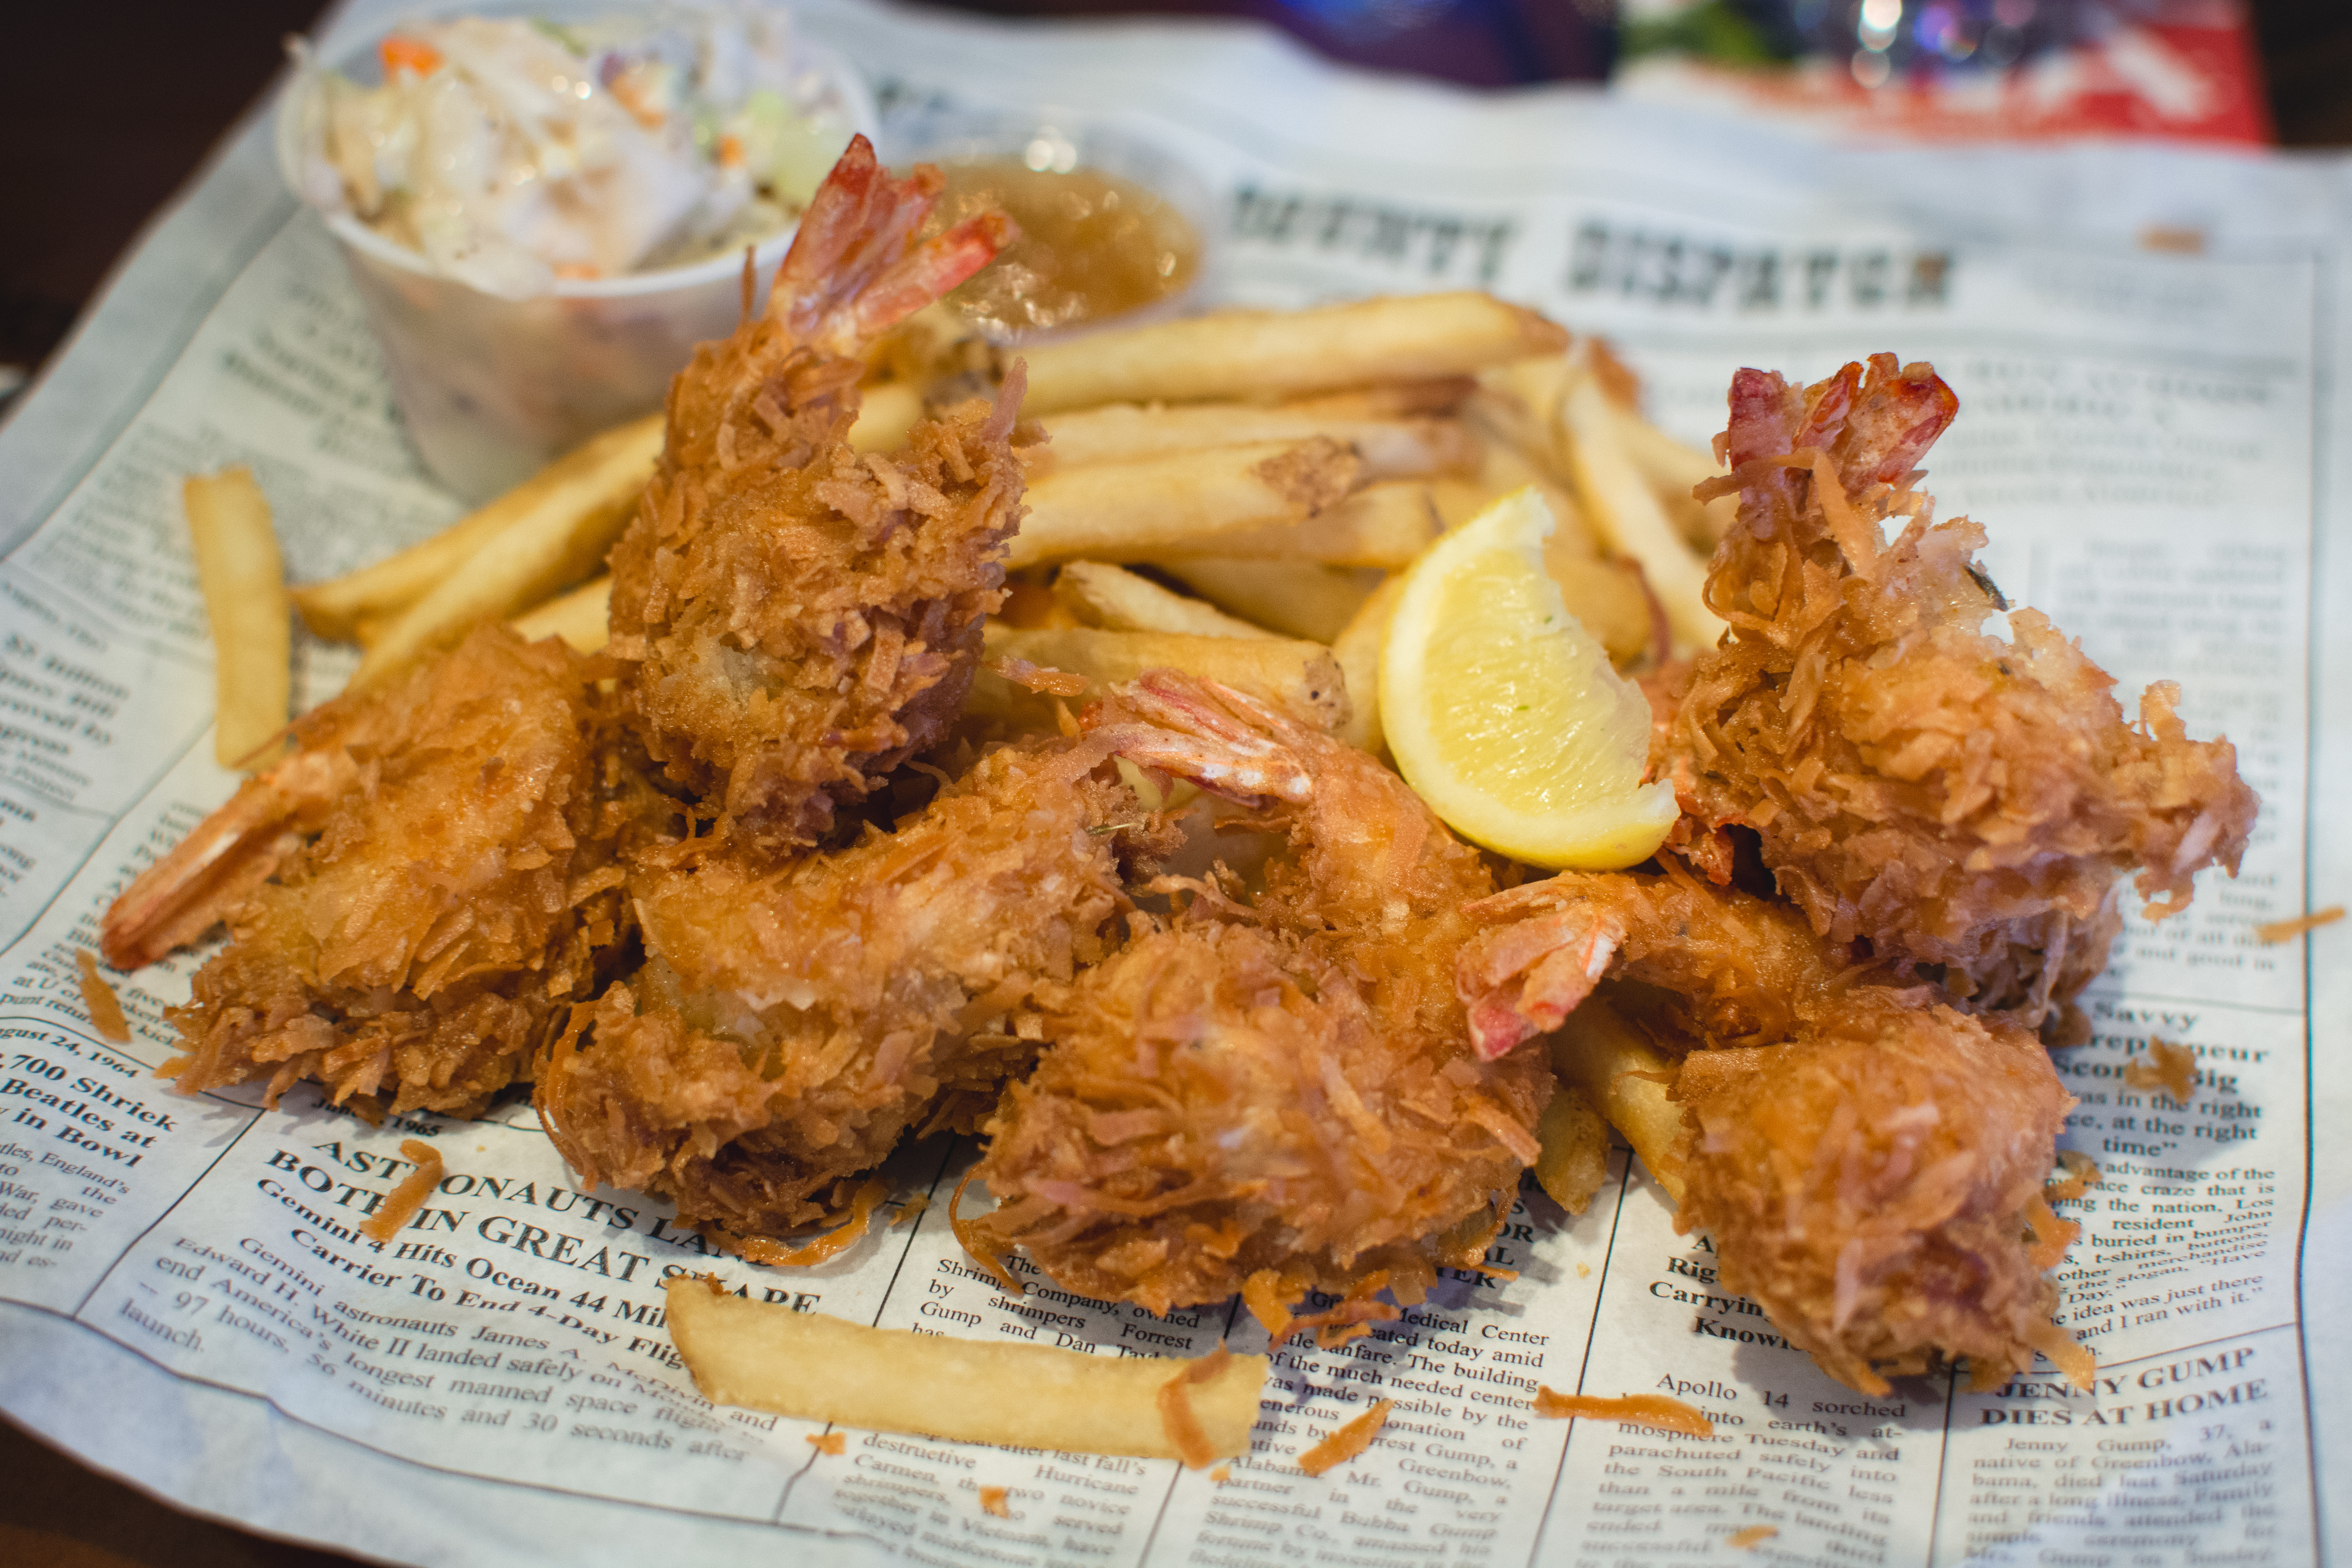
dish, food, cuisine, fried food, ingredient, fried chicken, meat, deep frying, crispy fried chicken, karaage, produce, kai yang, frying, thai food, appetizer, seafood